Arequipa Pottery

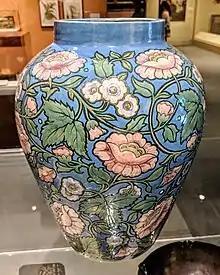
A vase by Arequipa Pottery on display at the Oakland Museum of California

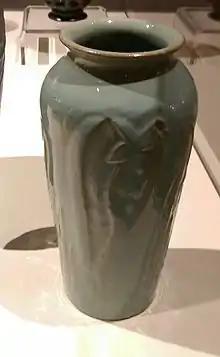
A daffodil vase by Arequipa Pottery on display at the Crocker Art Museum in Sacramento, California

Arequipa Pottery was a type of arts and crafts-style pottery produced in Marin County, California, in the United States from 1911 until 1918. Arequipa Pottery differs from many arts and crafts pottery businesses because it was produced as part of the therapy process for women recovering from tuberculosis in the San Francisco Bay Area. The pottery was also produced from local clay.